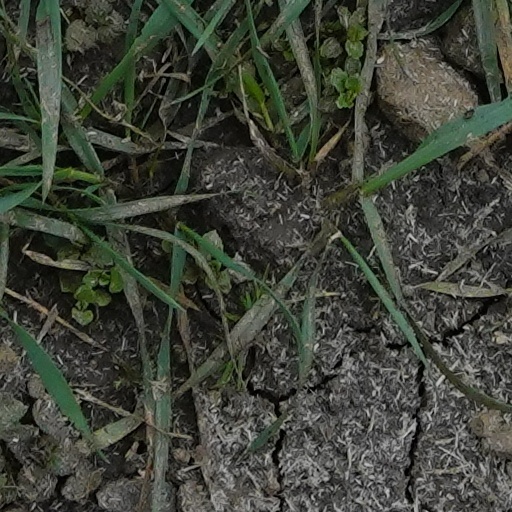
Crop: wheat